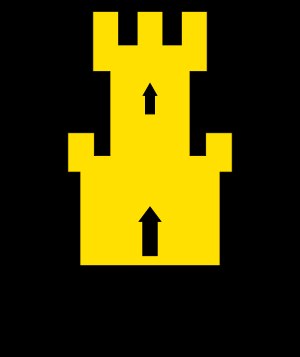
Finnmark
Finnmarks våben.
Finnmark er et tidligere fylke i Norge, der ved Regionsreformen i Norge, 1. januar 2020 blev lagt sammen med Troms, til det nye fylke, Troms og Finnmark. Befolkningstallet i 2019 75.863 indbyggere, og arealet var 45.755 km². Administrationen var placeret i Vadsø.